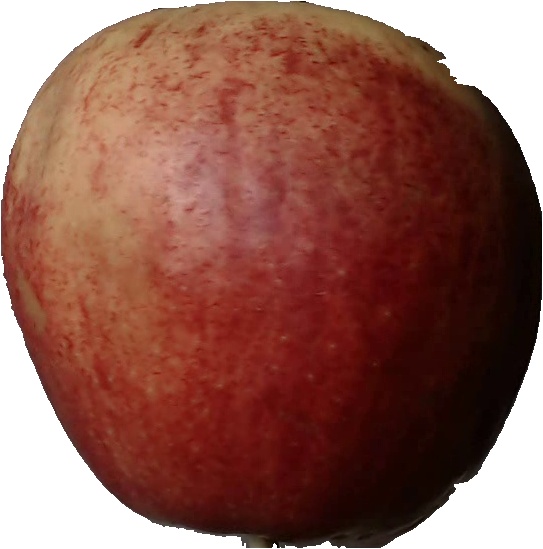
Label: apple_red_3